140 (video game)

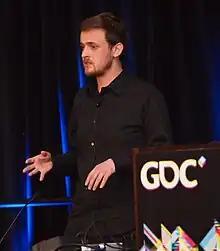
Jeppe Carlsen at the 2011 Game Developers Conference

"140" was a project developed by Carlsen in his off-hours from Playdead. The idea originally grew from his attempt at an old school platformer, akin to "Mega Man", that involved throwing a ball that would travel in straight lines and bounce off walls to trigger effects. Carlsen used the project to learn about the Unity game engine. As he started to add audio samples to the game, he found an interesting juxtaposition between the normal platform elements and the music, where the level would "dance to the music", and refocused the game towards its final form. Carlsen had worked on the title for about two years, and enlisted the help of Jakob Schmid, a college friend and fellow employee at Playdead, who created all music and sound for the game, and Niels Fyrst and Andreas Peiterson for art.